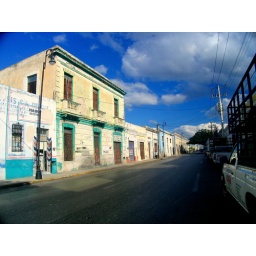
A random street in Merida. I love the blue sky.